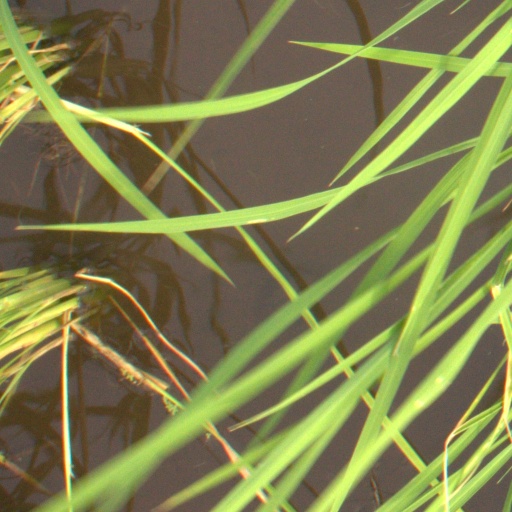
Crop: rice